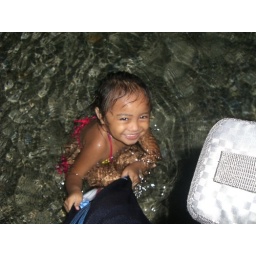
my pamangkin ....nice clear water in puerto galera